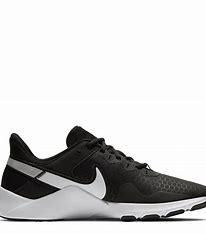
Brand: Nike
Model: Legend Essential 2